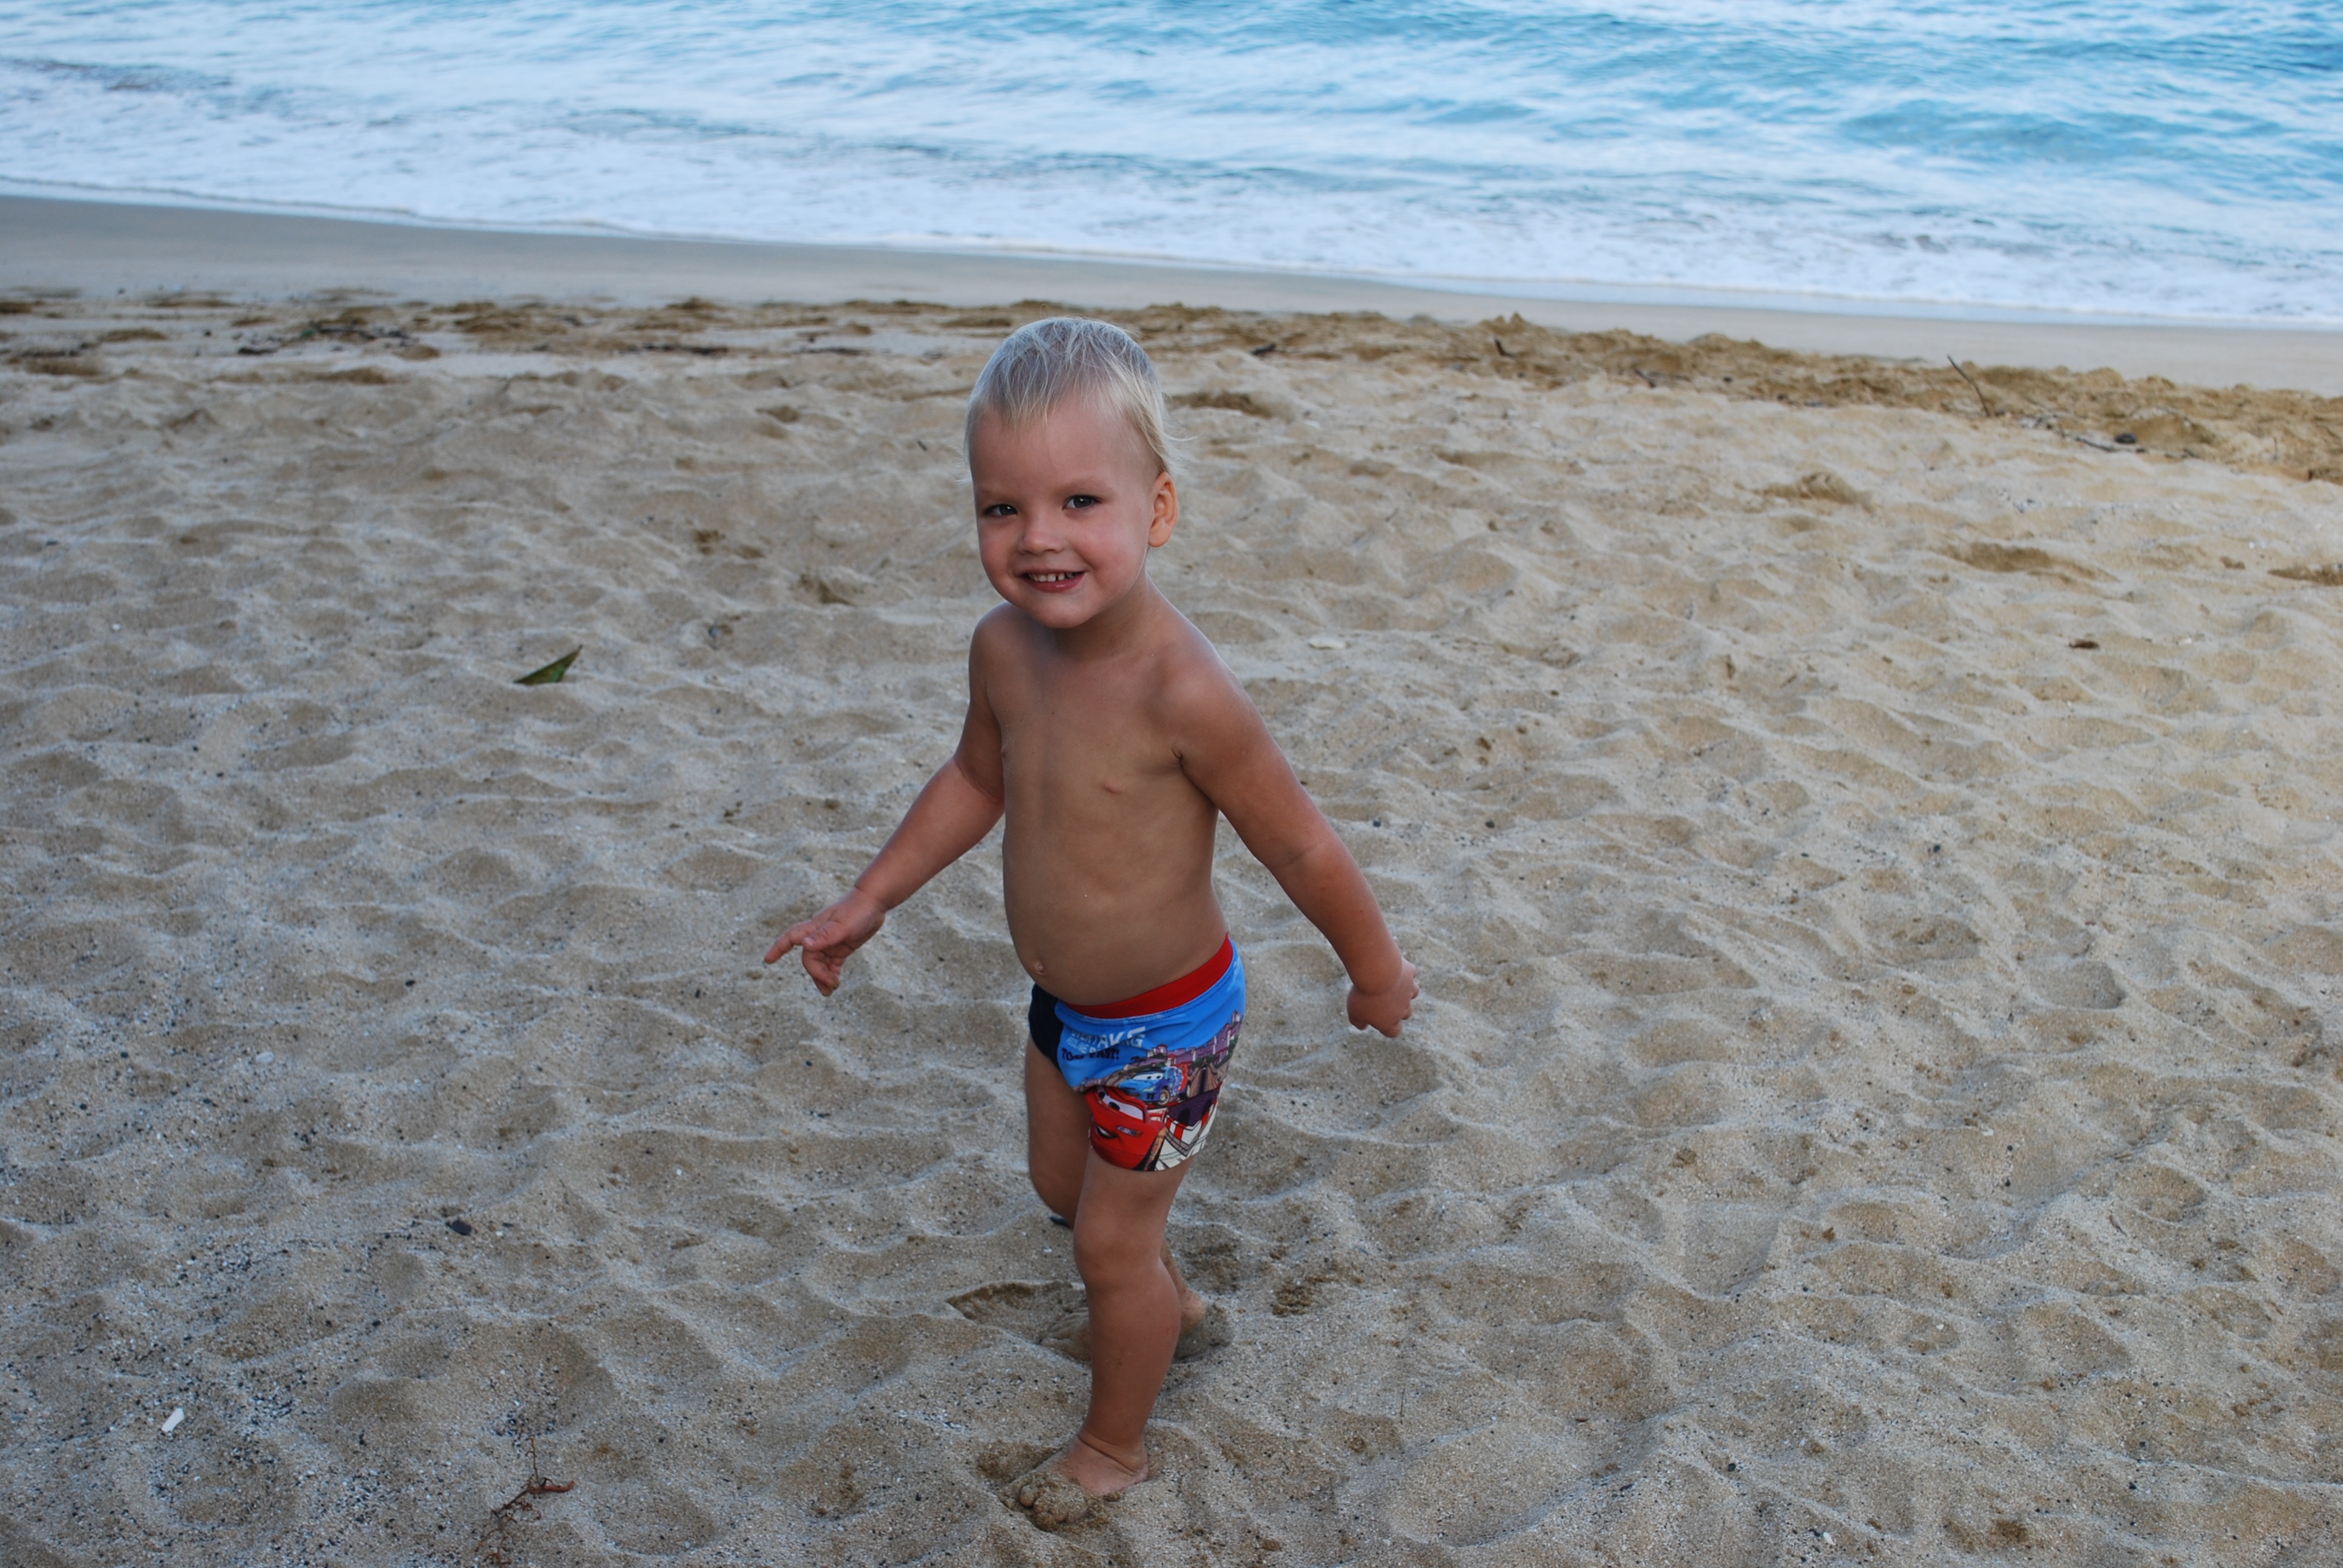
beach, sea, coast, outdoor, sand, ocean, shore, wave, boy, cute, summer, vacation, leg, child, leisure, material, smiling, smile, body of water, fun, happy, happiness, active